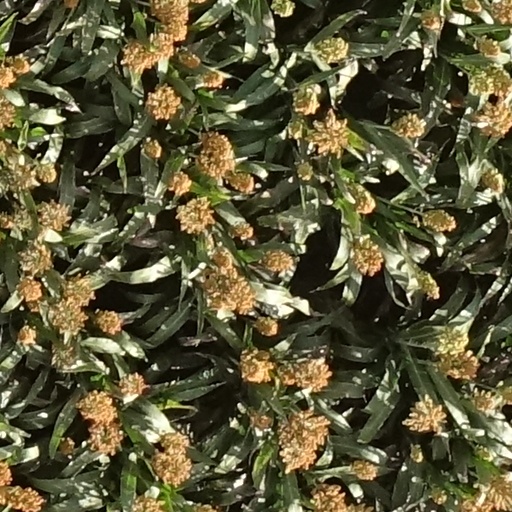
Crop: sorghum